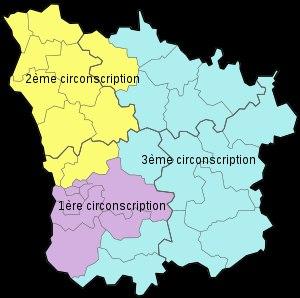
La deuxième circonscription de la Nièvre est l'une des 2 circonscriptions législatives françaises que compte le département de la Nièvre situé en région Bourgogne-Franche-Comté. Ce département comptait trois circonscriptions jusqu'en 2012.
Le département français de la Nièvre est, sous la Cinquième République, constitué de trois circonscriptions législatives de 1958 à 2012, puis de deux circonscriptions depuis le redécoupage de 2010, entré en application à compter des élections législatives de 2012.
La troisième circonscription de la Nièvre était l'une des 3 circonscriptions législatives françaises que compte le département de la Nièvre situé en région Bourgogne-Franche-Comté de 1988 à 2012. À la suite du redécoupage électoral de 2010, la troisième circonscription de la Nièvre a été supprimée lors des élections législatives de 2012. Depuis cette date, tous les cantons de cette circonscription ont intégré la « nouvelle » deuxième circonscription de la Nièvre.
La première circonscription de la Nièvre est l'une des 2 circonscriptions législatives françaises que compte le département de la Nièvre situé en région Bourgogne-Franche-Comté. Ce département comptait trois circonscriptions jusqu'en 2012.